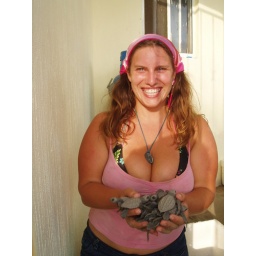
OCT '08. A week at on the beach in Mexico rescuing turtles with my nieces and their parents.